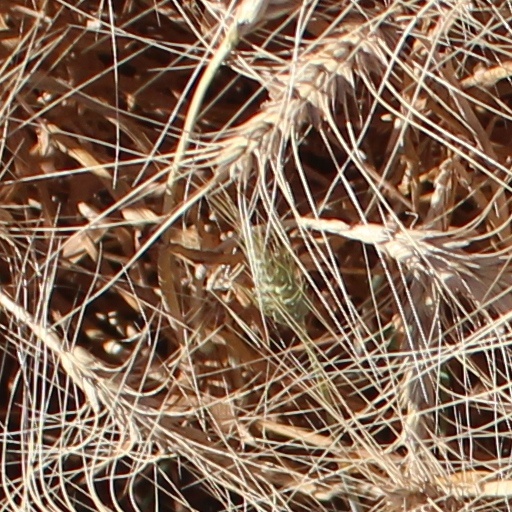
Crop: wheat